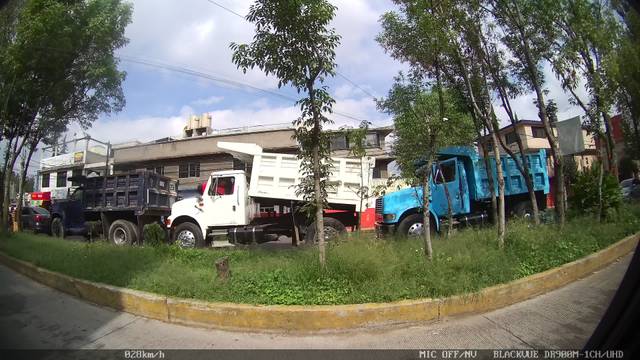
Region: Mexico
Coordinates: 19.48, -99.251